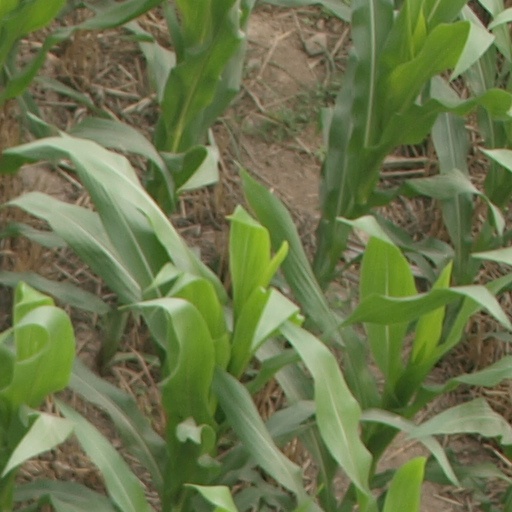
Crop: maize; corn